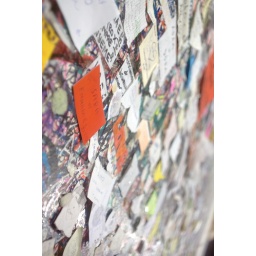
Juliet's house in the main street of Verona ... the people love to stich and write note of love on the walls of the porticate.